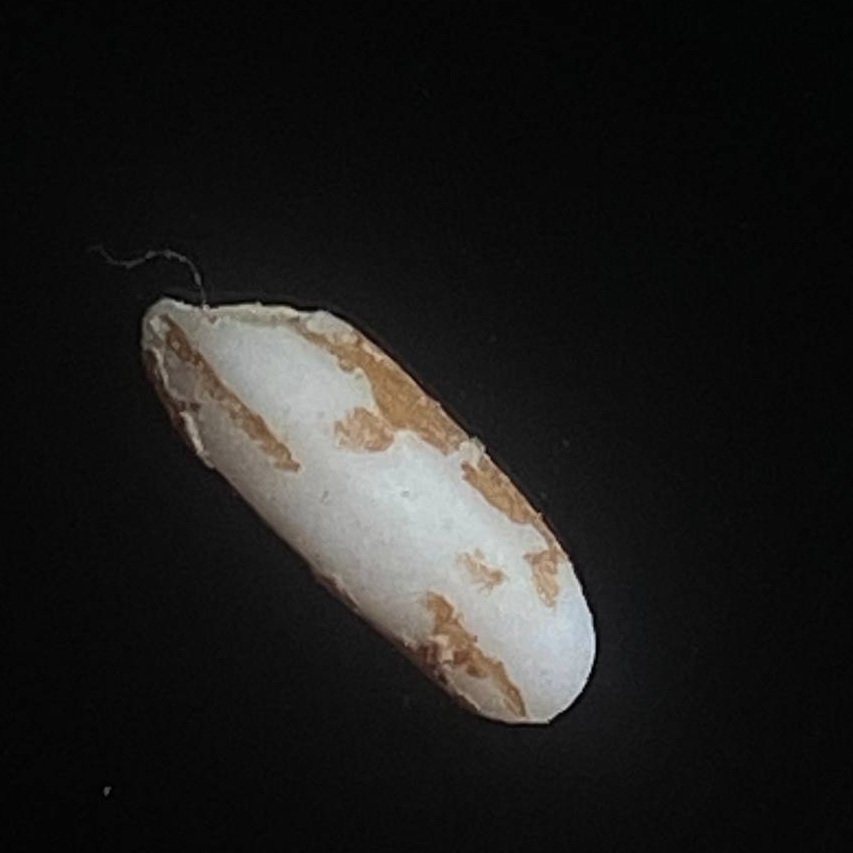
Rice variety: Lal_Binni